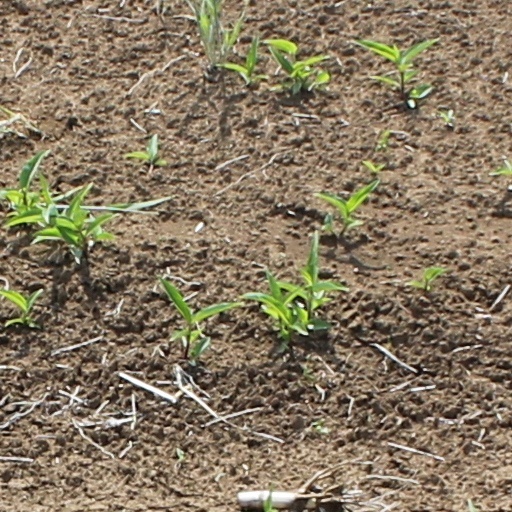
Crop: wheat